Janet Gardner

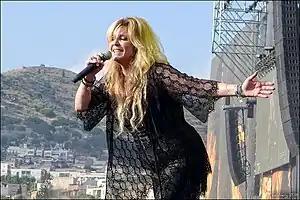
Gardner performing in 2018

Janet Patricia Gardner (born March 17, 1962) is an American rock singer. She is best known as the former lead vocalist and rhythm guitarist of the all-female glam metal band Vixen joining in 1983. She was the band's longest serving vocalist having performed on three of the band's four studio albums. When Vixen broke up in 1992 she took a hiatus from singing to pursue personal endeavors. She briefly unofficially reformed Vixen in 1997 with drummer Roxy Petrucci. She returned to Vixen in 2001, later studying to become a dental hygienist. In 2004 she took part in a Vixen reunion for a one-night-only gig as part of VH1's "Bands Reunited" TV show. She returned to Vixen full-time in 2012.